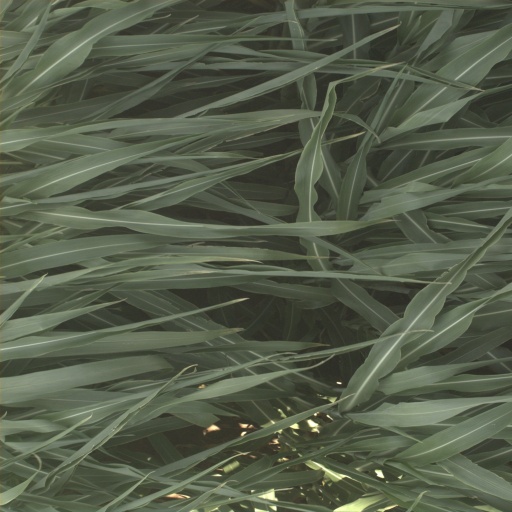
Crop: sorghum